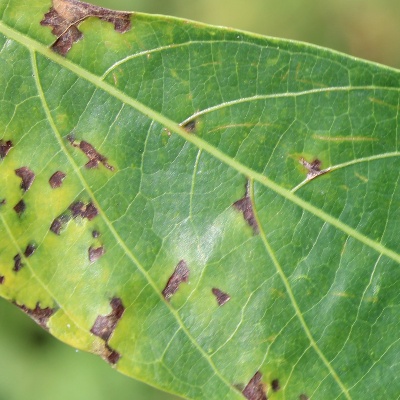
Crop: Cassava
Condition: bacterial blight